Ford F-Series (fourth generation)

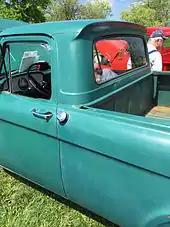
1961 "unibody" design

Along with the traditional separate Flareside beds, Ford introduced unibody trucks. These were originally named as the "integrated pickup" and consisted of the cab and the bed into one continuous piece, with no gap between them. The design required fewer stampings, such as the back of the cab served as the leading edge of the bed, less complicated assembly, such as the single-wall bed sides were spot-welded directly to the door sills, and the body had a less complicated path through the assembly plant's paint shop. This achieved cost savings in the manufacture of the truck, but the one-piece cab and bed body was still mounted to a traditional ladder frame chassis. Only two-wheel-drive F-100 and F-250 models used this one-piece construction—four-wheel-drive models and all F-350s, as well as all models with Flareside beds, continued to use separate cabs and beds. Styleside beds were carried over from the 1957–60 models.